Riga Marathon

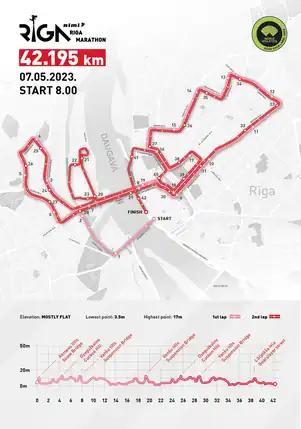
Map of Rimi Riga Marathon 2023 42,195km course with elevation changes.

The Riga Marathon (also known as the Rimi Riga Marathon) is an annual road marathon held in Riga, Latvia, since 1991. A flat, single-lap marathon course in the Baltics' largest city. The marathon course has been measured and certified by AIMS, the "Association of International Marathons and Distance Races" and is categorized as a Gold Label Road Race by World Athletics. All courses are traffic-free. Rimi Riga Marathon is one of the fastest-growing marathons in Northern Europe. In 2019, there were 25 659 participants over five different distances from 82 countries.